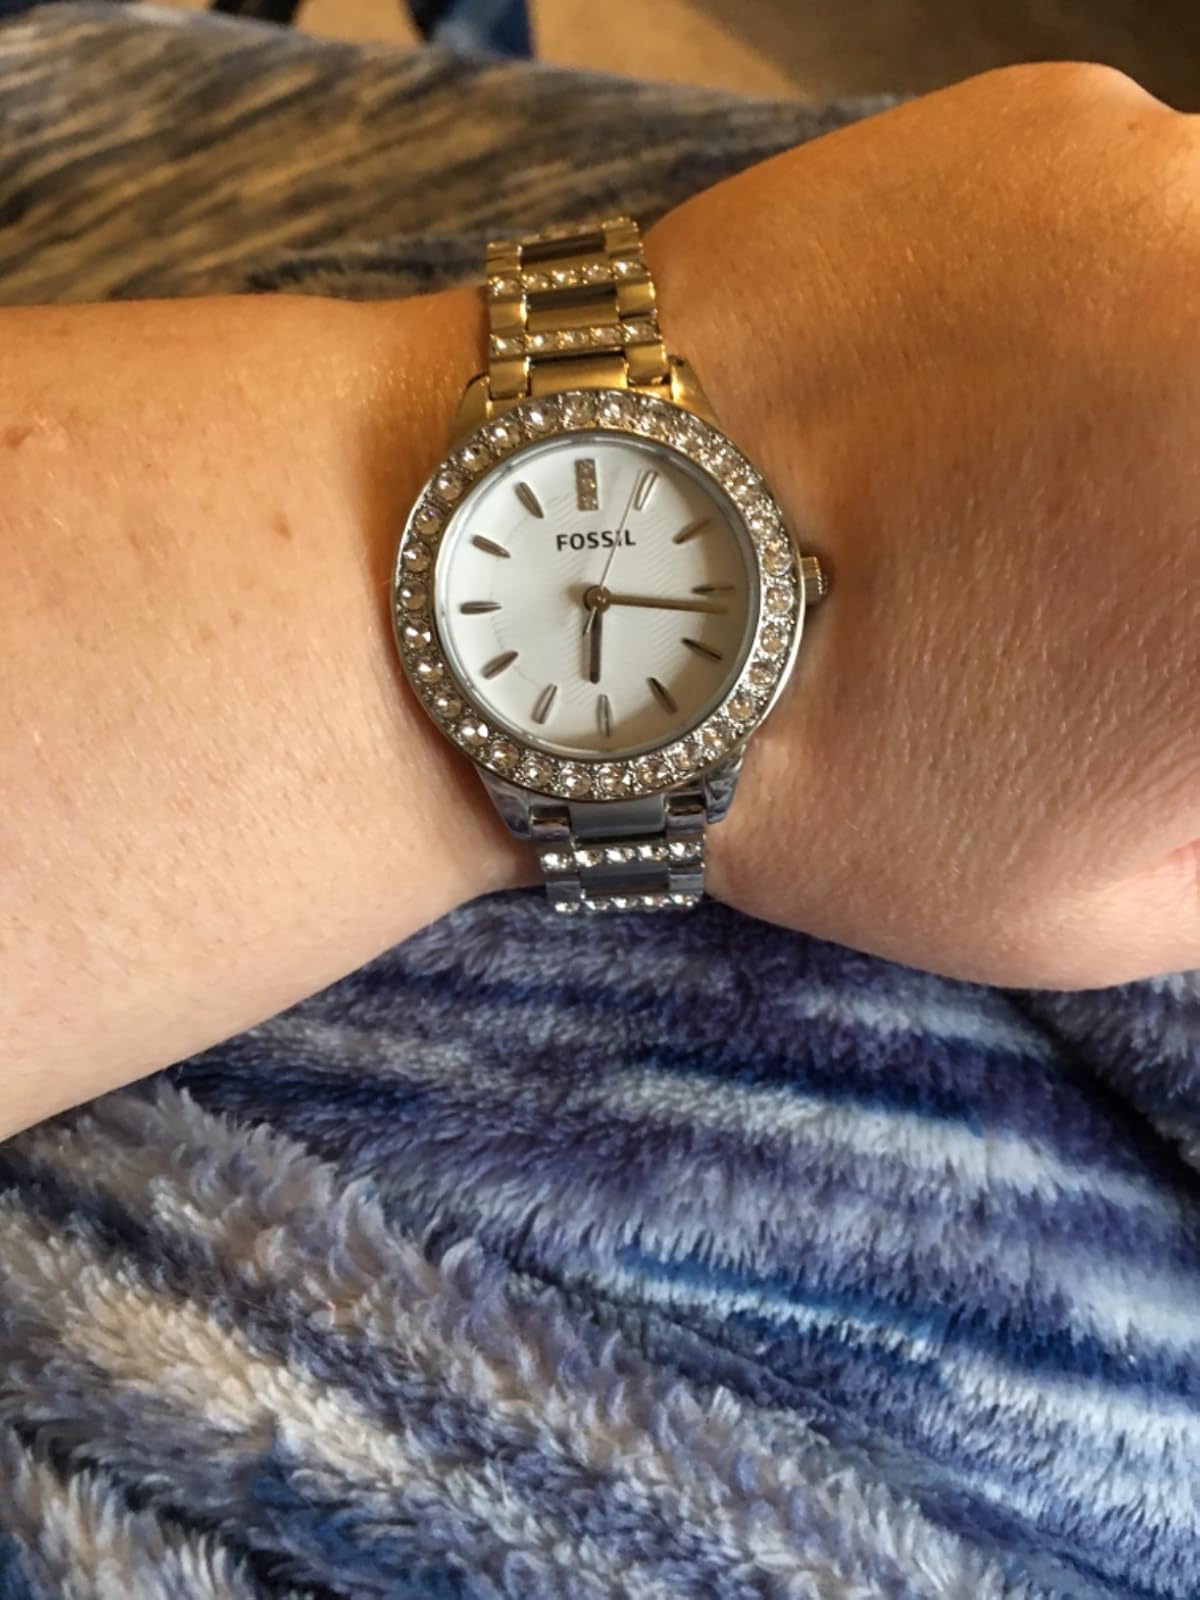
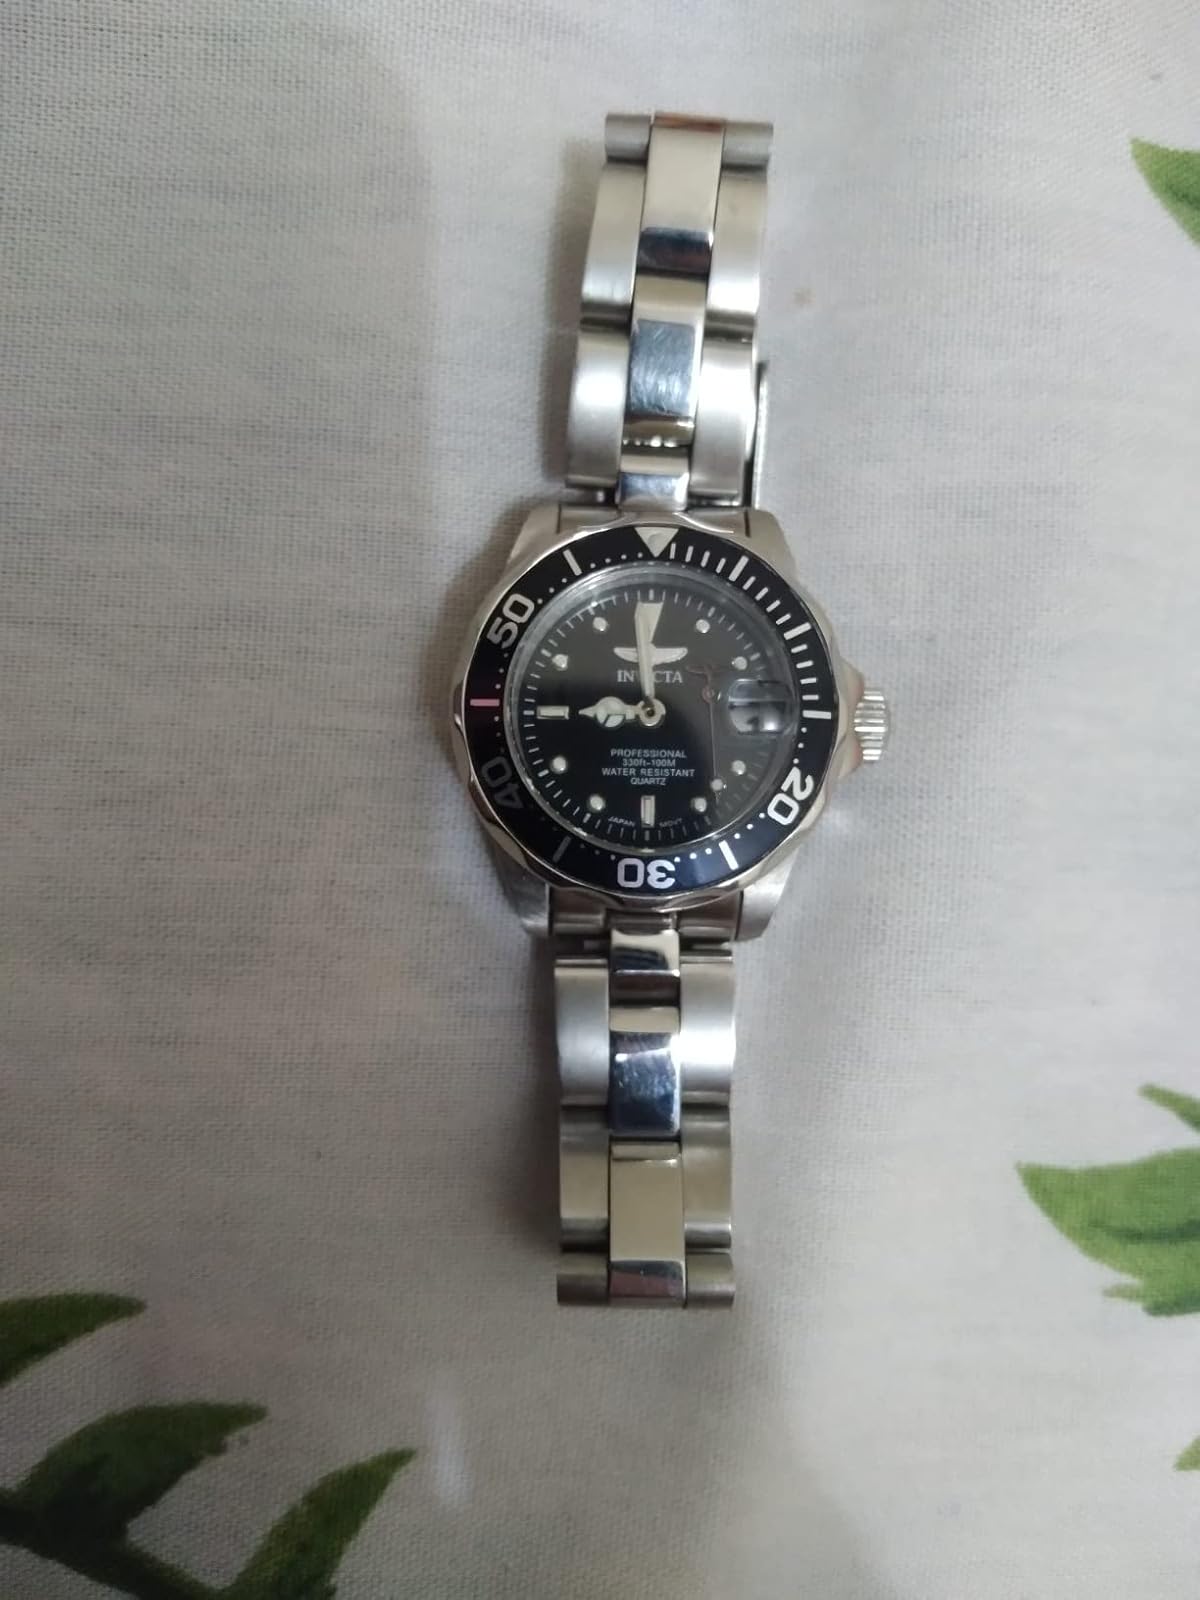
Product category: accessories_watch
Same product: no